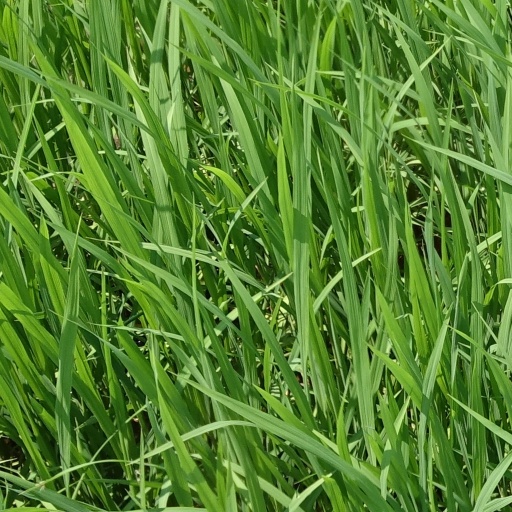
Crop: rice